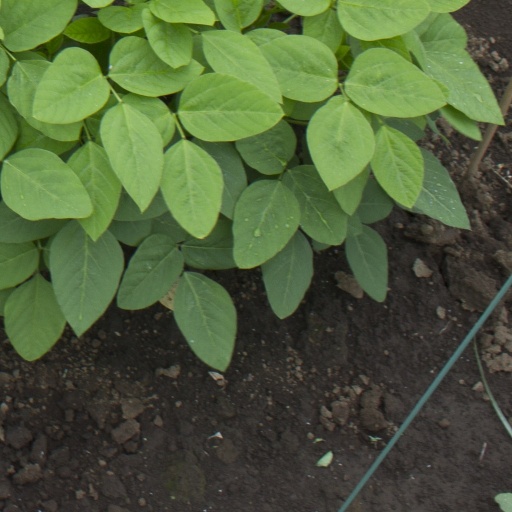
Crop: soybean